Gulf Cartel

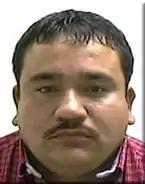
Samuel Flores Borrego, former Gulf Cartel high-ranking member.

Unconfirmed information released by "The Monitor" indicated that two leaders of the Rojos, Mejía González and Rafael Cárdenas Vela, teamed up to kill Flores Borrego. Cárdenas Vela had held a grudge on Flores Borrego and the Metros because he believed that they had led the Mexican military to track down and kill his uncle Antonio Cárdenas Guillén on 5 November 2010. Other sources indicate that the infighting could have been caused by the suspicions that the Rojos were "too soft" on the Gulf cartel's bitter enemy, Los Zetas. When the Gulf cartel and Los Zetas split in early 2010, some members of the Rojos stayed with the Gulf cartel, while others decided to leave and join the forces of Los Zetas.